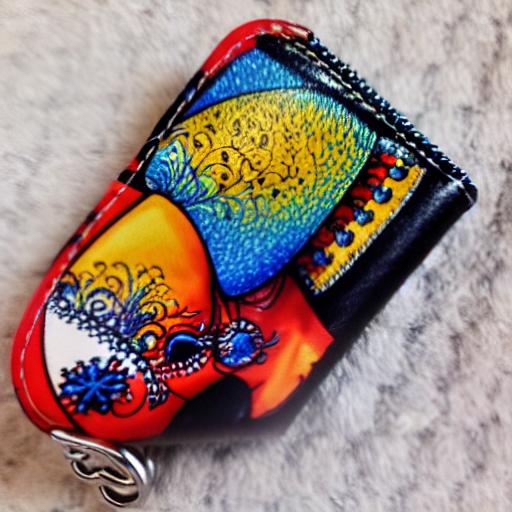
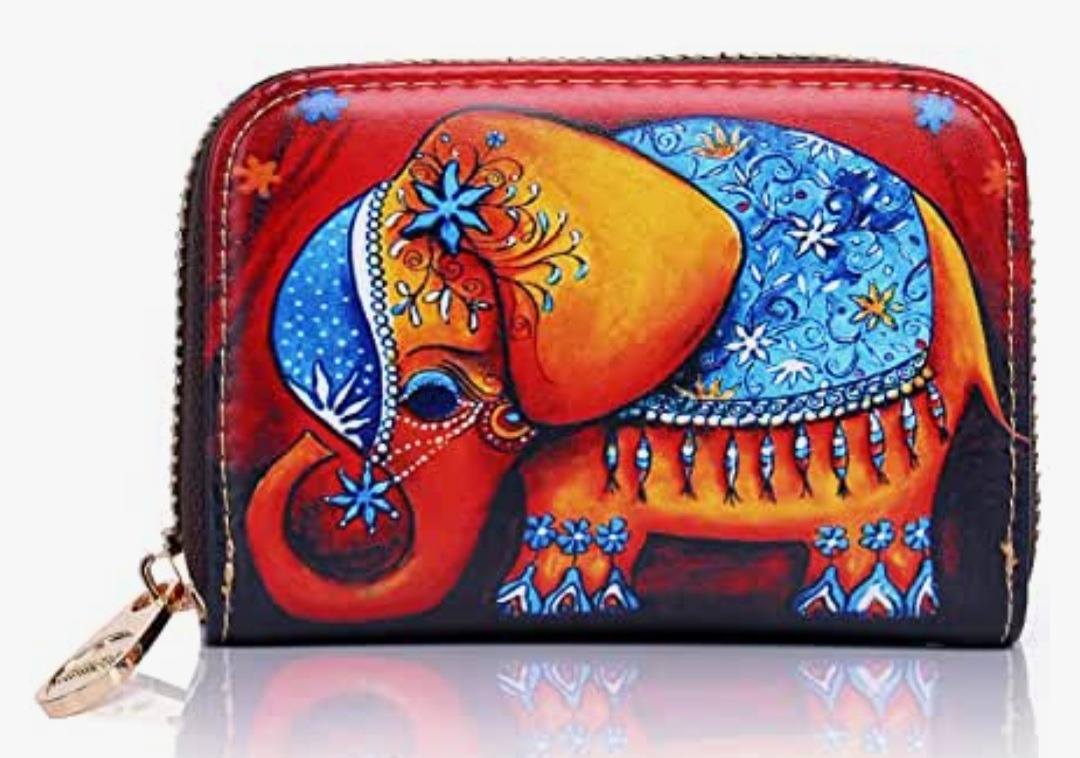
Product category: accessories_keychain
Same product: no